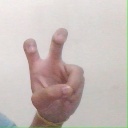
अक्षर: ई